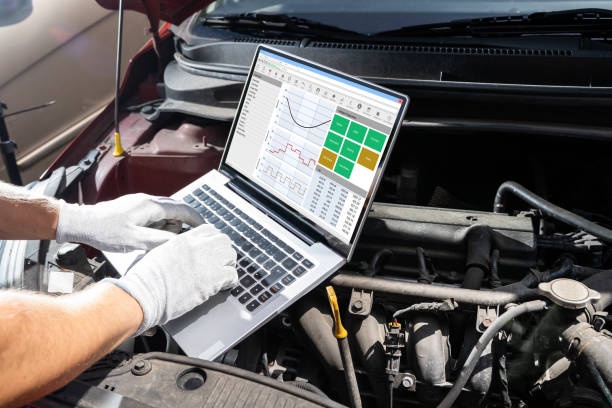
🚘 Ultra Check Report
Delivery Time: 10-30 Minutes Each report may include: 🔒 Stolen Vehicle Check 🚗 Accident & Damage History 📉 Odometer Verification (Mileage Check) 👤 Previous Owners History 💰 Outstanding Finance & Loan Checks 📊 Current Market Value Estimate 🛠️ Installed Packages & Features 📅 Service & Maintenance Records ⚠️ Salvage and Insurance Write-off Status 🧾 Title Information (Clean, Salvage, etc.) 🔁 Manufacturer Recalls (Open or Completed) 📸 High-Quality Vehicle Images 🔍 Full Vehicle Overview & Technical Specs 🏭 Manufacturing Details & Factory Options 📚 And Much More... Our most complete verification report with every available detail, including advanced fraud detection, detailed ownership lineage, legal status, and hidden risks — the ultimate choice for maximum protection.
Brand: VehicleDataChecker
Category: Services > Automotive Services > Car Security & Safety